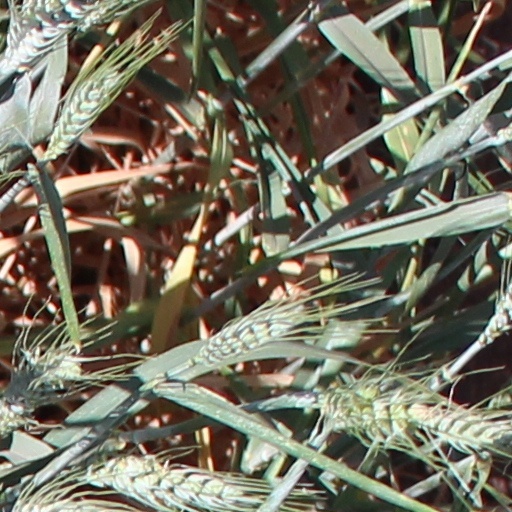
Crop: wheat